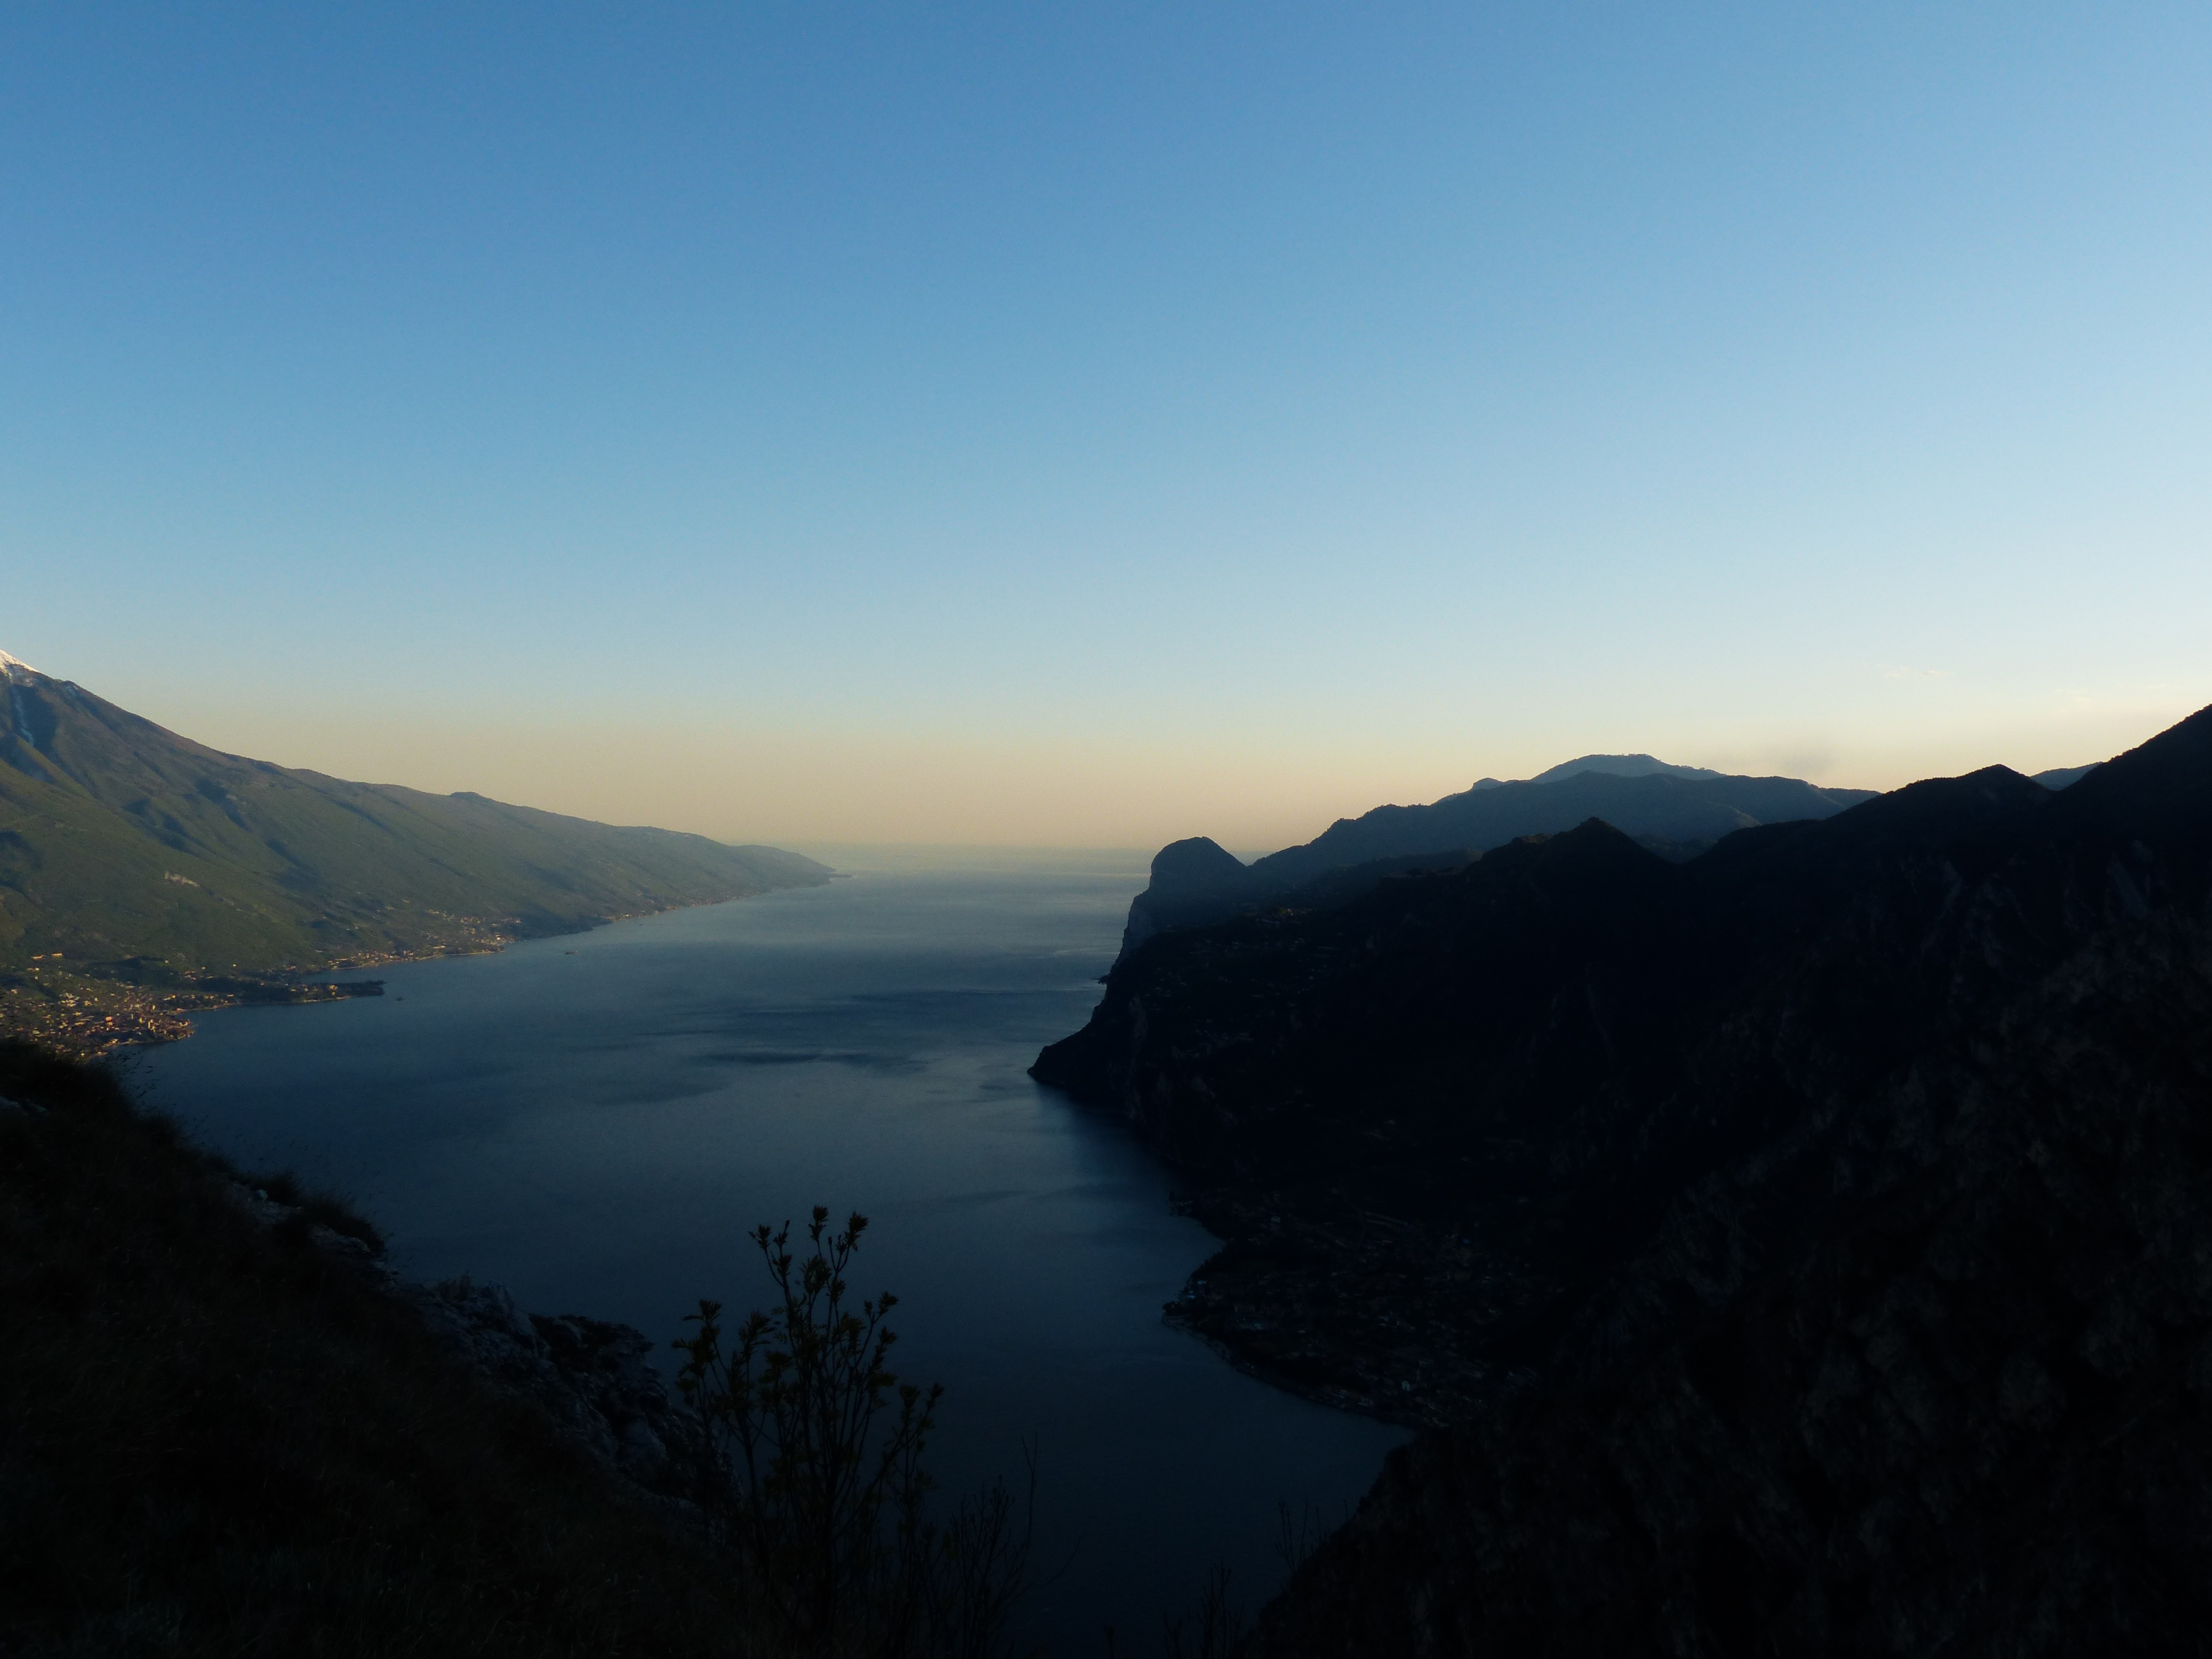
landscape, sea, water, nature, wilderness, mountain, cloud, sunrise, sunset, morning, hill, lake, dawn, mountain range, dusk, idyllic, reflection, romantic, fjord, reservoir, ridge, summit, garda, mountains, fell, viewpoint, loch, abendstimmung, landform, garda mountains, atmospheric phenomenon, mountainous landforms, bocca larici, monte cas